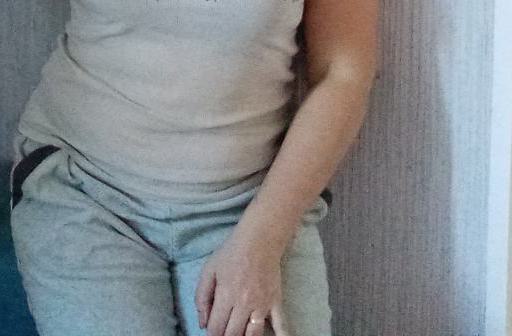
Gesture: no_gesture